Military

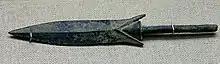
A bronze arrowhead from the 4th century BCE, found in Olynthus, Chalkidiki, Greece

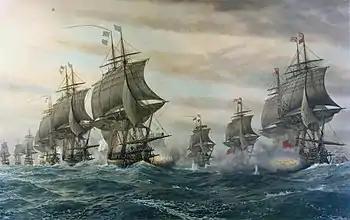
Naval vessels of France and Britain exchanging fire during the 1781 Battle of the Chesapeake

Possessing military capability is not sufficient if this capability cannot be deployed for, and employed in combat operations. To achieve this, military logistics are used for the logistics management and logistics planning of the forces military supply chain management, the consumables, and capital equipment of the troops.